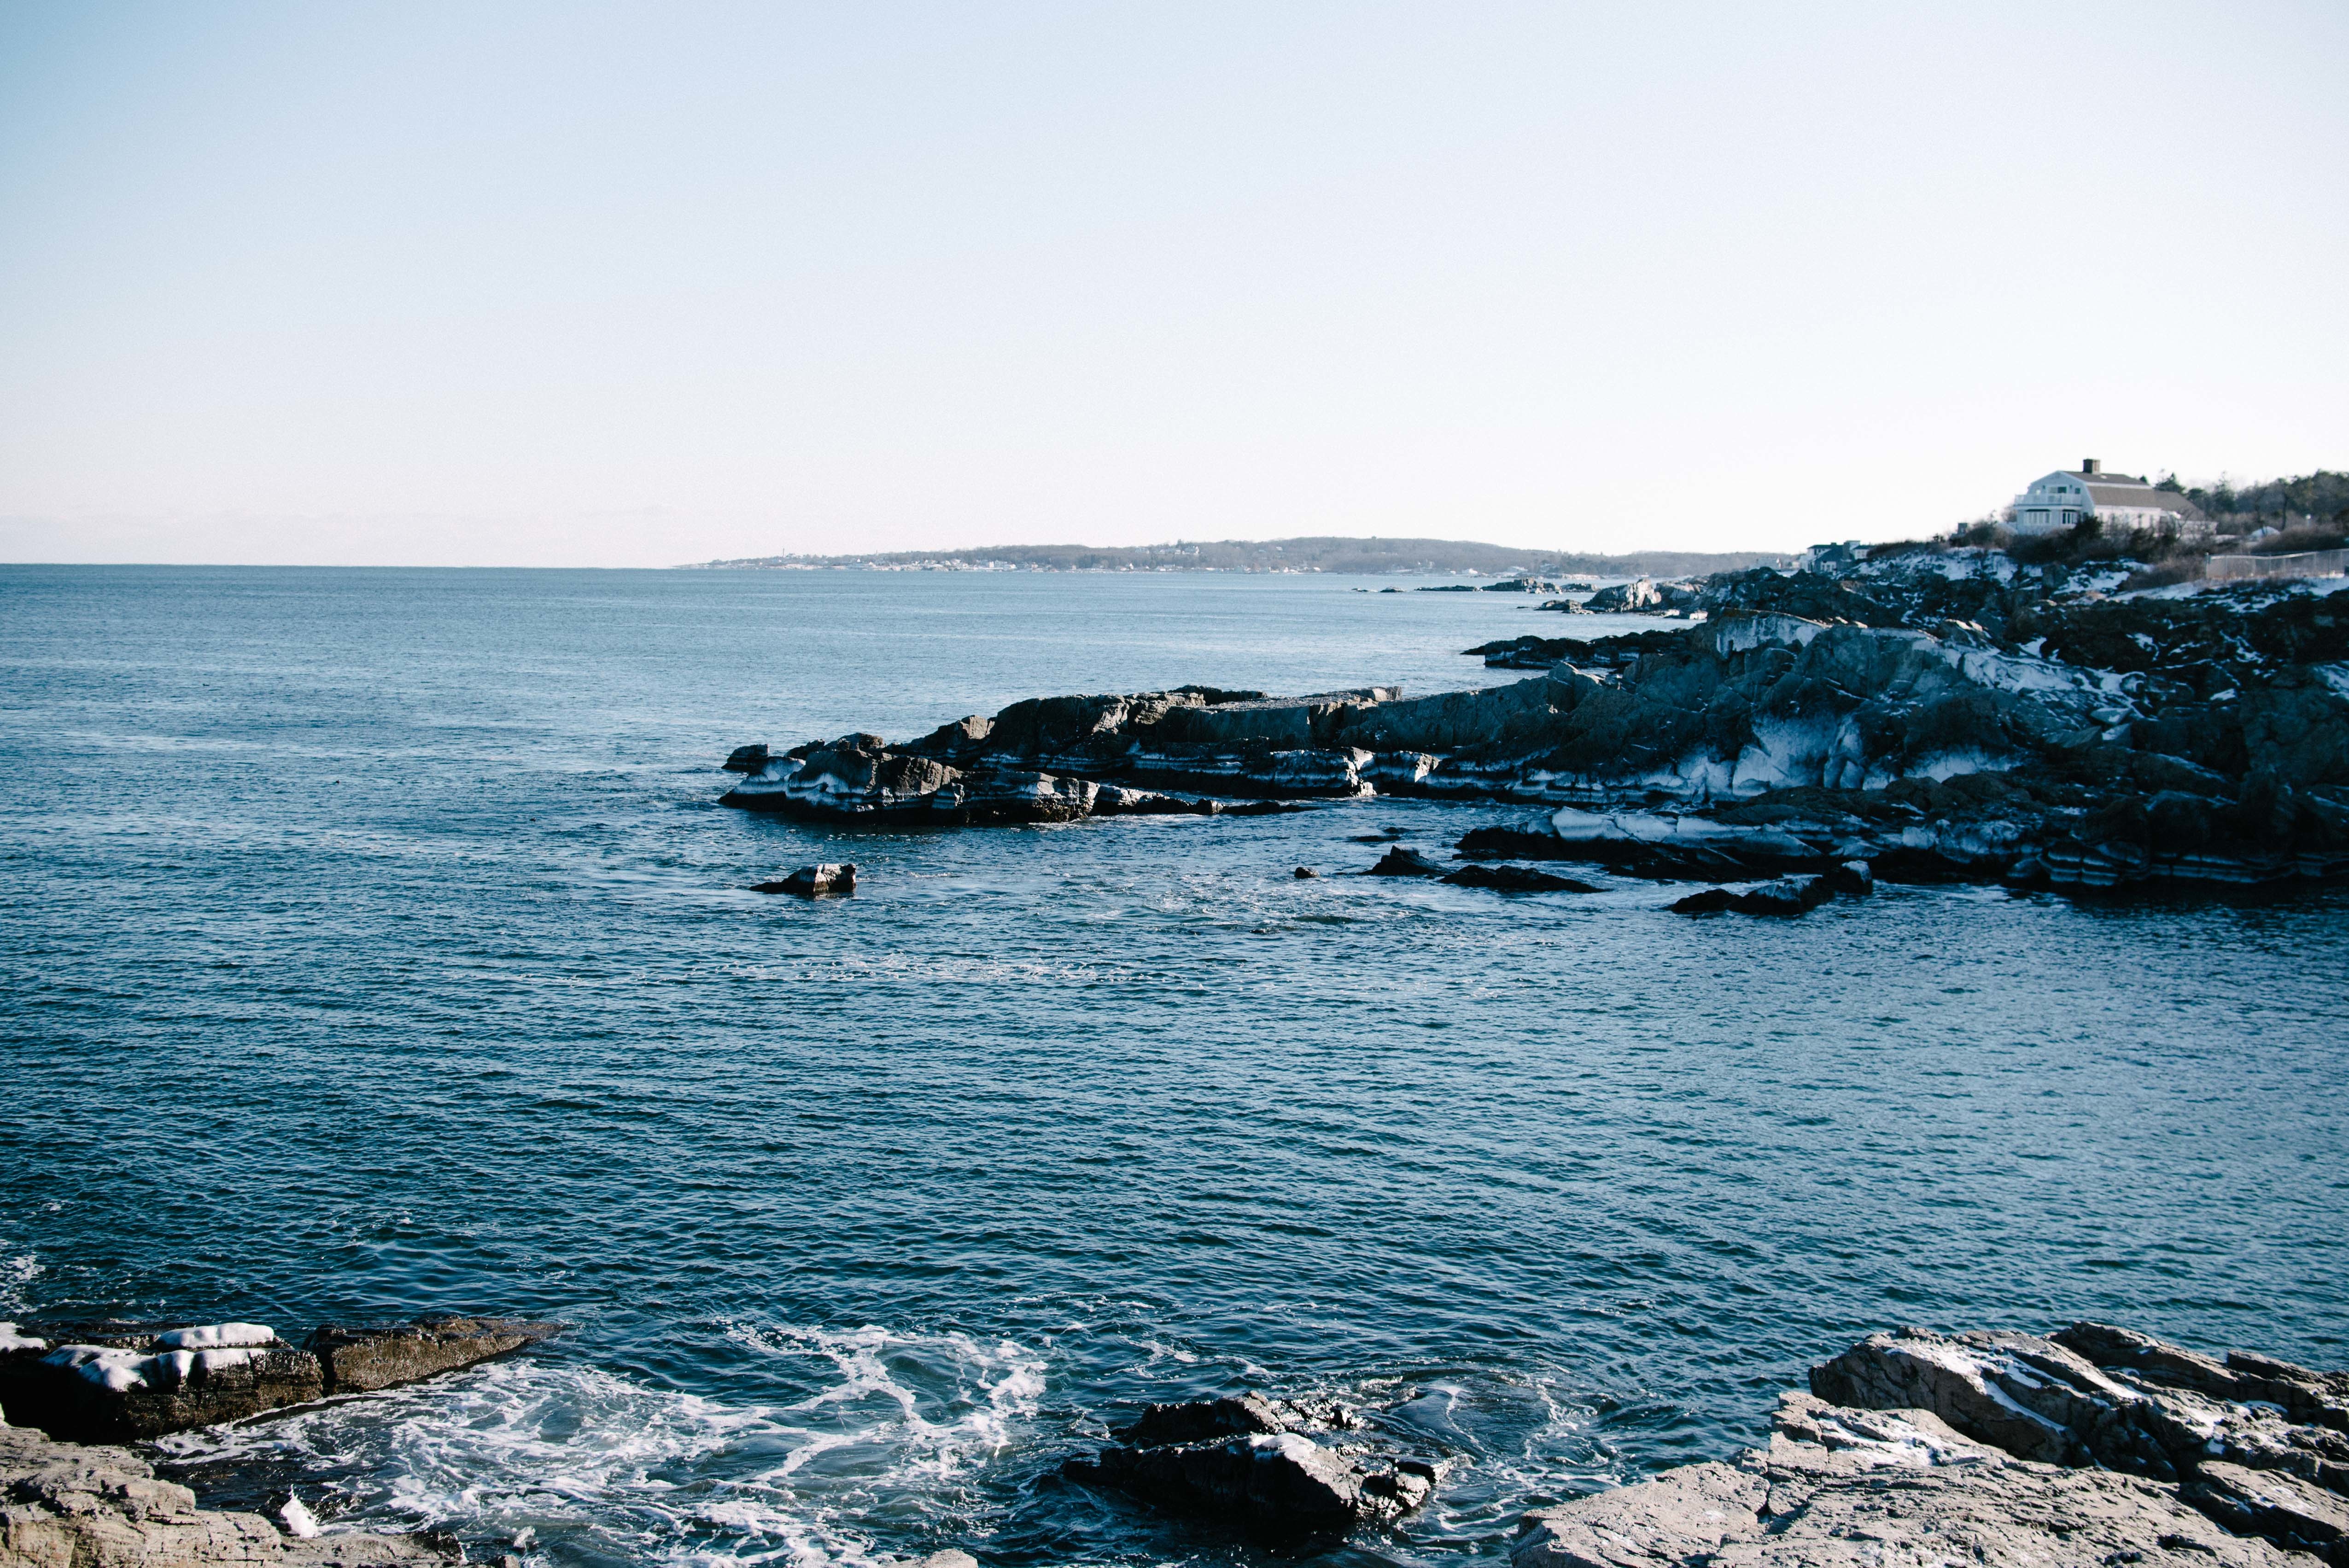
sea, coast, water, rock, ocean, horizon, shore, wave, cliff, ice, cove, vehicle, bay, arctic, terrain, body of water, cape, wind wave